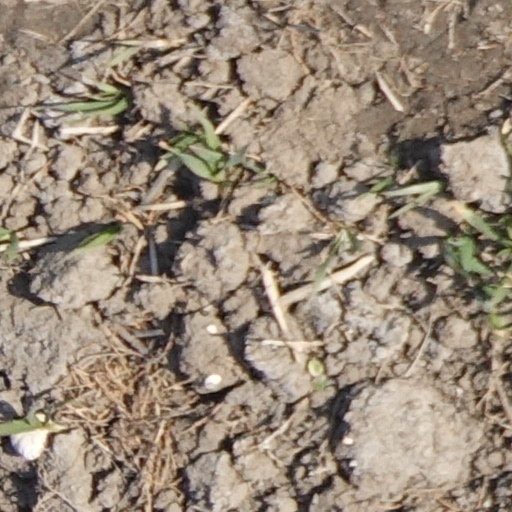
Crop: wheat